Christian Hülsen

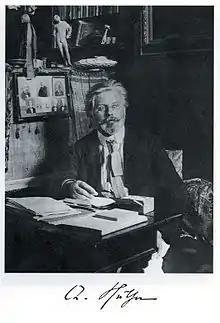
Christian Hülsen.

Christian Karl Friedrich Hülsen (born in Charlottenburg, 29 November 1858; died in Florence, Italy, on 19 January 1935) was a German architectural historian of the classical era who later changed to studying the Middle Ages and the Renaissance.